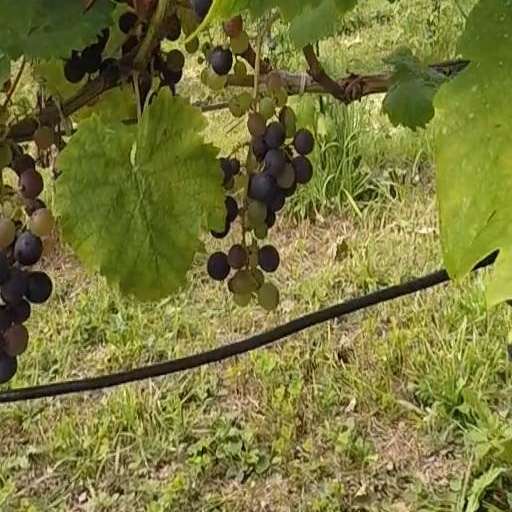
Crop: grape